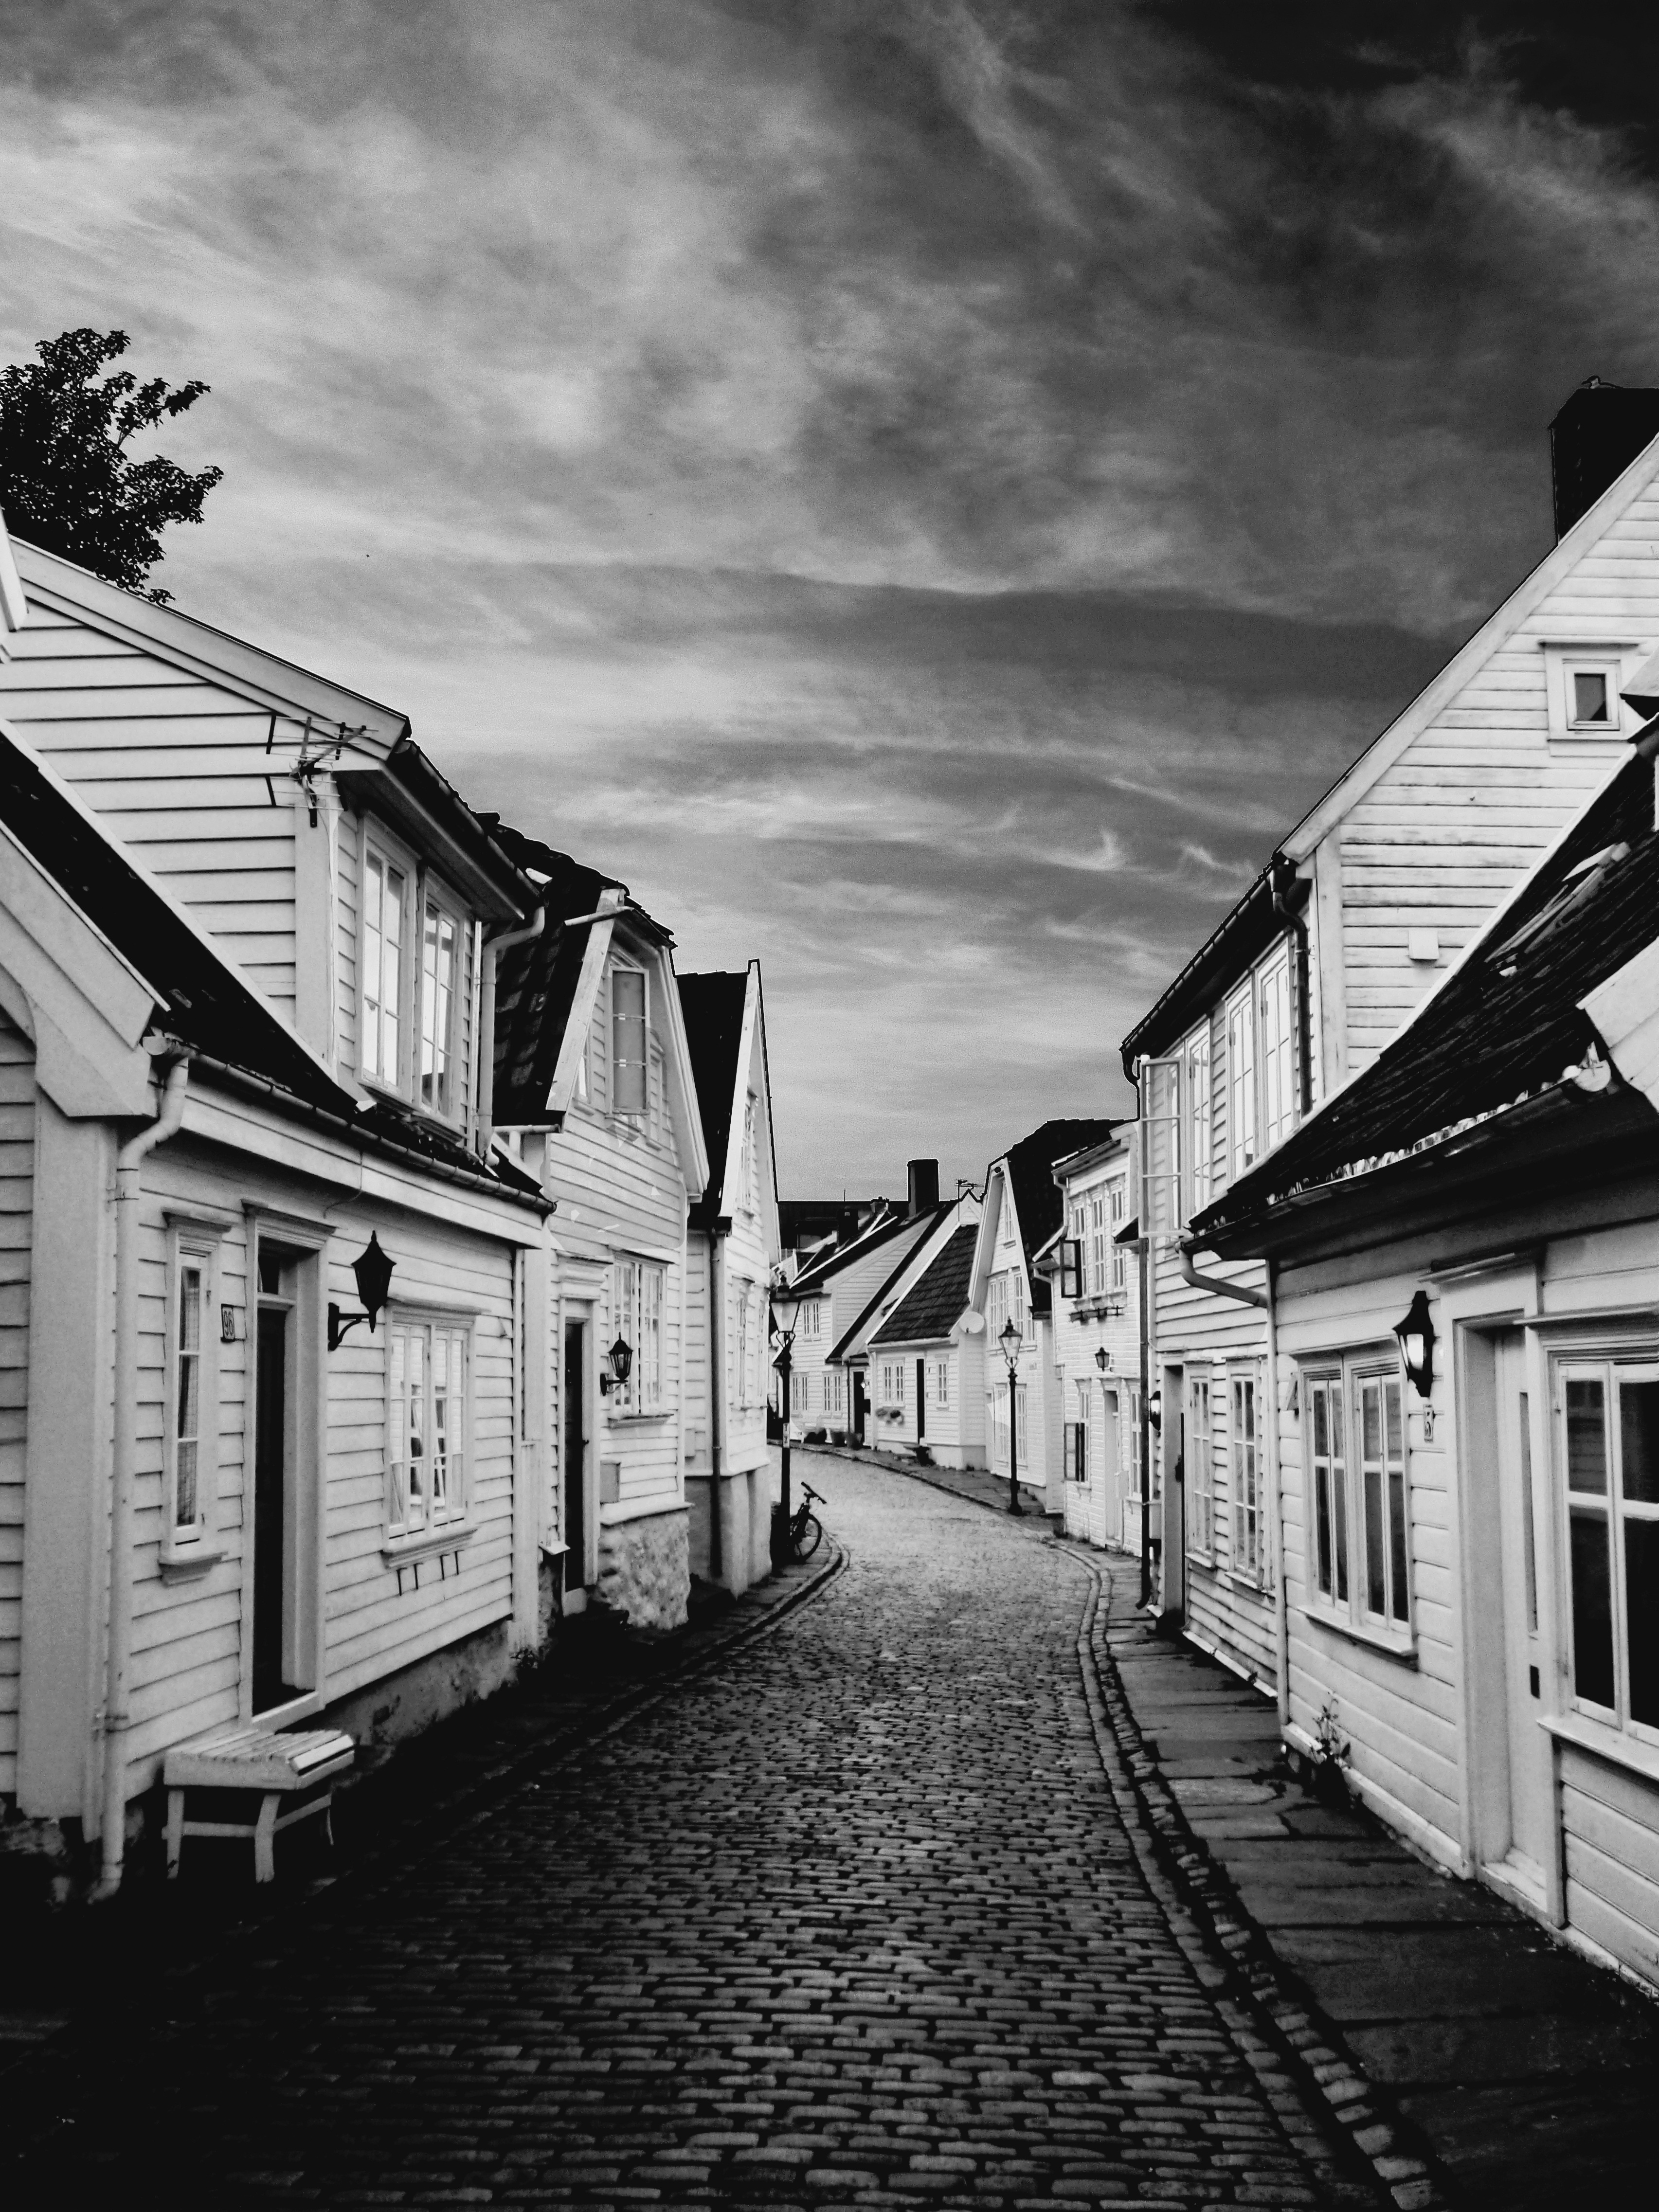
black and white, architecture, road, white, street, house, town, alley, cobblestone, cityscape, darkness, exterior, black, monochrome, old town, buildings, infrastructure, houses, wooden, gloomy, norway, norge, norwegian, scandinavia, stavanger, urban area, monochrome photography, residential area